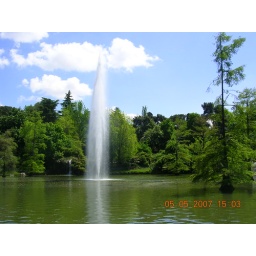
tower of water in retiro park